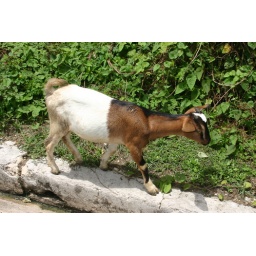
This goat looks like someone cut a brown and white goat in half and then sew them together.